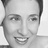
Emotion: happy